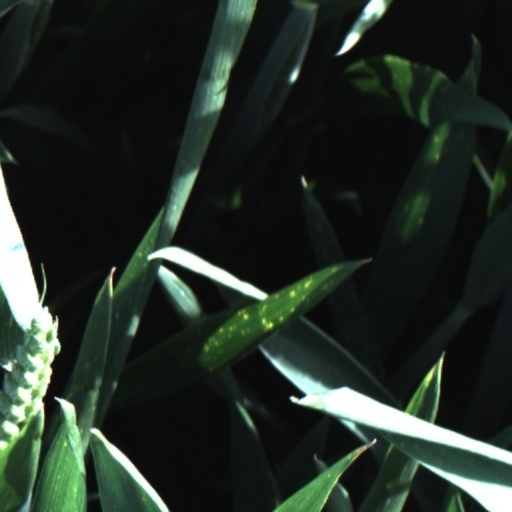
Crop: wheat